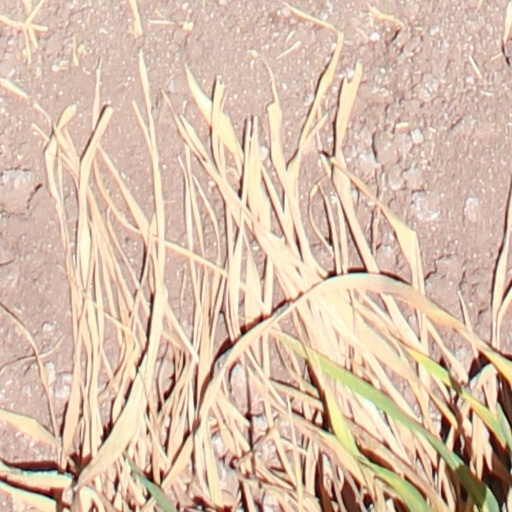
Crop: wheat